Elisabeth Dmitrieff

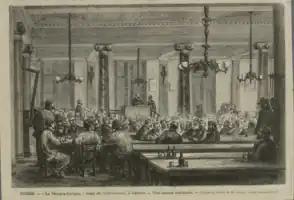

Dmitrieff enjoyed privileges due to her father's position in the Russian aristocracy, but her combined status as both a bastard and a girl prevented her and her sister from enrolling in school, while their brothers faced no such impediment. However, she was educated by private tutors, among whom were veterans of the revolutions of 1848 and composer Modest Mussorgsky, possibly a distant cousin of Dmitrieff, who came to Volok in 1862 to treat his depression and spent his time with fellow artists of The Five.